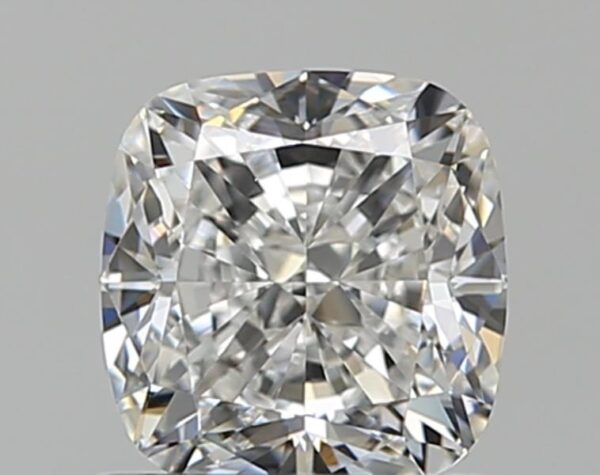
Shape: cushion
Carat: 1.02
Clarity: VVS1
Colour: F
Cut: EX
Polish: EX
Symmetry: EX
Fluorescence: N
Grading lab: GIA
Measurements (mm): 5.61 x 5.44 x 3.77